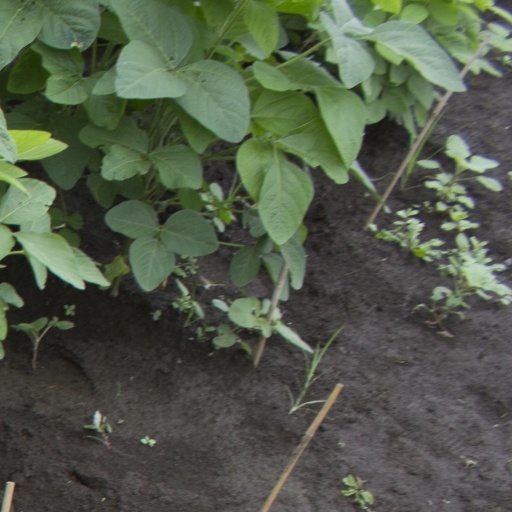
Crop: soybean